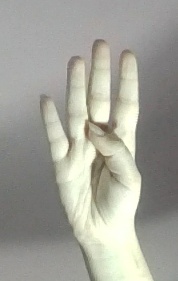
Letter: kaaf